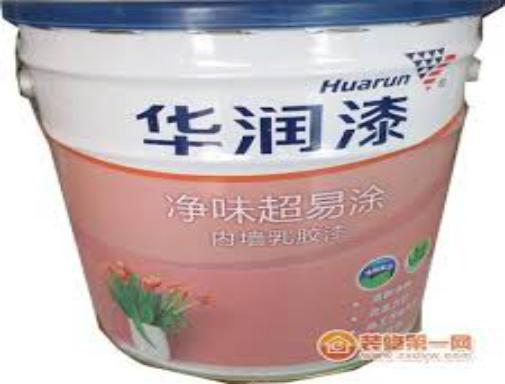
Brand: huarun
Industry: Others